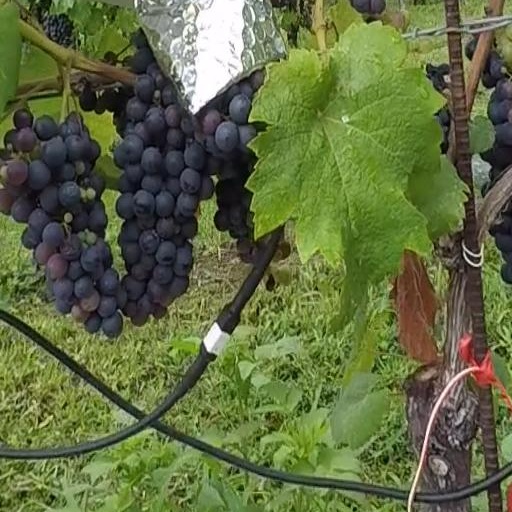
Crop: grape